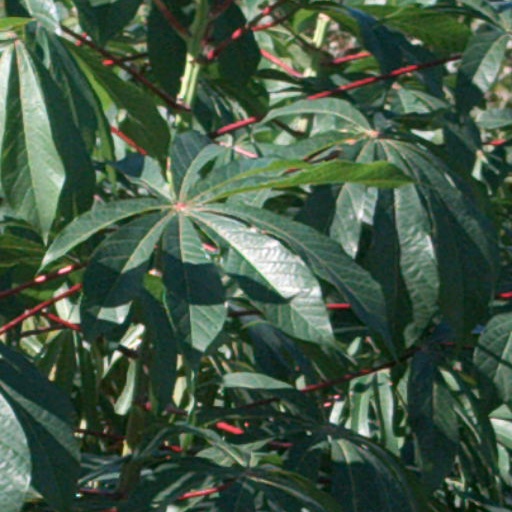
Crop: cassava